Maurice E. Crumpacker

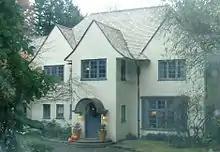
The Maurice Crumpacker House in Portland's Dunthorpe neighborhood

Crumpacker's body was returned to Portland amid effusive praise for his service. He was buried in River View Cemetery in Portland. He left a wife, Cully Cook Crumpacker, and three sons, James, Edgar, and Peter.